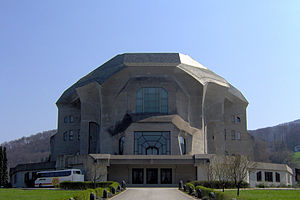
Antroposofi
Goetheanum i Dornach, Schweiz (bygget 1928) er antroposofiens centrum.
Antroposofi er en esoterisk filosofi og bevægelse, skabt af Rudolf Steiner. Antroposofien bygger på, at mennesket er et åndeligt væsen, som i sin helhed består af legeme, sjæl og ånd.